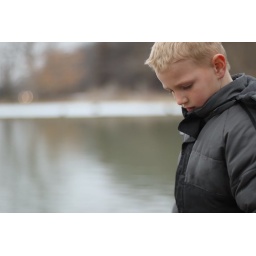
My son looks for more bread to throw to the ducks at Shramm State Park near Gretna, NE.